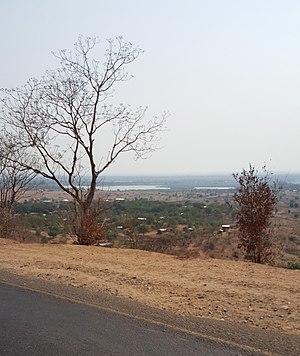
Chikwawa est un district du Malawi. Sa capitale est la ville du même nom.